Sensitive high-resolution ion microprobe

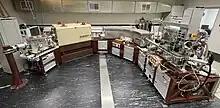
SHRIMP II at <a href="https%3A//earthsciences.anu.edu.au/">Research School of Earth Sciences

The sensitive high-resolution ion microprobe (also sensitive high mass-resolution ion microprobe or SHRIMP) is a large-diameter, double-focusing secondary ion mass spectrometer (SIMS) sector instrument that was produced by Australian Scientific Instruments in Canberra, Australia and now has been taken over by Chinese company Dunyi Technology Development Co. (DTDC) in Beijing. Similar to the IMS 1270-1280-1300 large-geometry ion microprobes produced by CAMECA, Gennevilliers, France and like other SIMS instruments, the SHRIMP microprobe bombards a sample under vacuum with a beam of primary ions that sputters secondary ions that are focused, filtered, and measured according to their energy and mass.